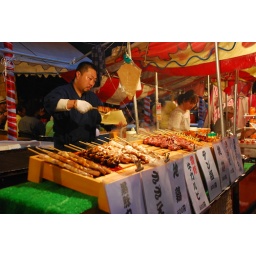
From July 14th to July 16th there was a nice matsuri in Yasukuni shrine.There were endless walls of yellow lanterns!